VenueOne

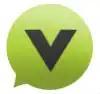
VenueOne logo

VenueOne Entertainment Limited was founded in 2010 by entrepreneur Stephen Byrne and experienced venture capitalist Neil O’Leary, of Ion Equity, who has invested in VenueOne in a private capacity. The start-up has partnered with Trinity College, Dublin to run a project of synchronisation of live video over the internet.